GVB (Amsterdam)

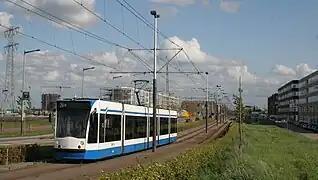
Amsterdam Tram

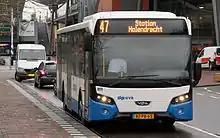
Amsterdam Bus

, GVB bus services had 22 regular daytime routes (numbered between 15–68), 8 rush-hour routes (200-series route numbers), 11 night routes (numbered as "N" plus two digits) of which just 2 routes run seven days a week. One route (369) runs between Schiphol Airport and Sloterdijk station (railway and metro connections).